Landmarks in Tirana

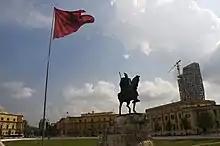
The Skanderbeg Square.

The National Art Gallery of Albania was opened to the public on 11 January 1954. The museum preserves over 5000 artworks. Besides the permanent collection which is focused on Socialist Realism art, famous Albanian artists, international ones and important collections have been part of the different exhibitions in the National Gallery of Arts.